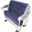
Label: couch